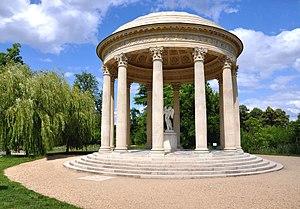
Temple de l'Amour au Petit Trianon
Le Temple de l’Amour est une fabrique érigée en 1777-1778, par l'architecte Richard Mique, sur un îlot de la rivière artificielle situé à l'est du jardin anglais du Petit Trianon, dans le parc du château de Versailles.